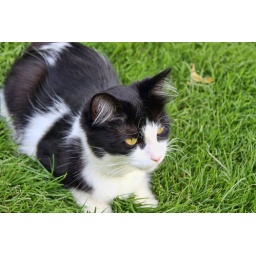
don't let this cutie fool you. he's a wild child - my neighbor's cat sitting in the yard.